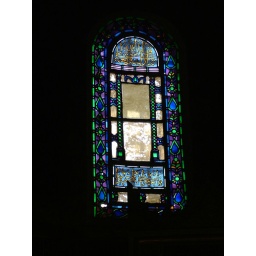
stained glass window in the Aya Sophia